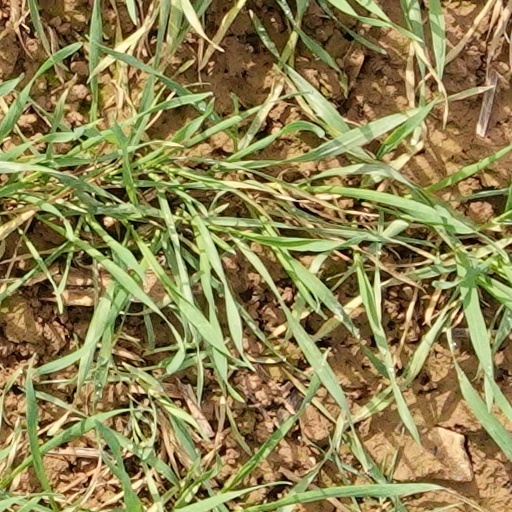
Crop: wheat